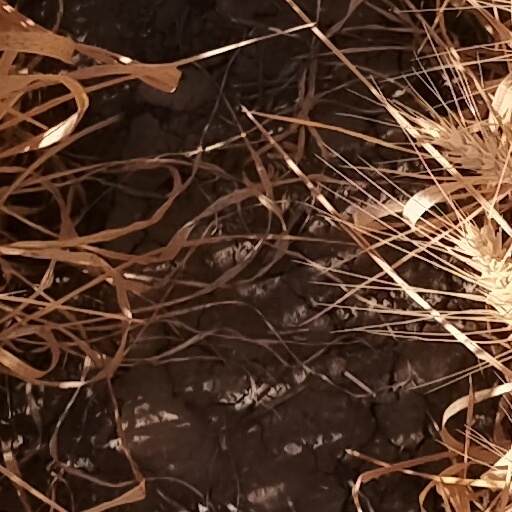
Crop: wheat